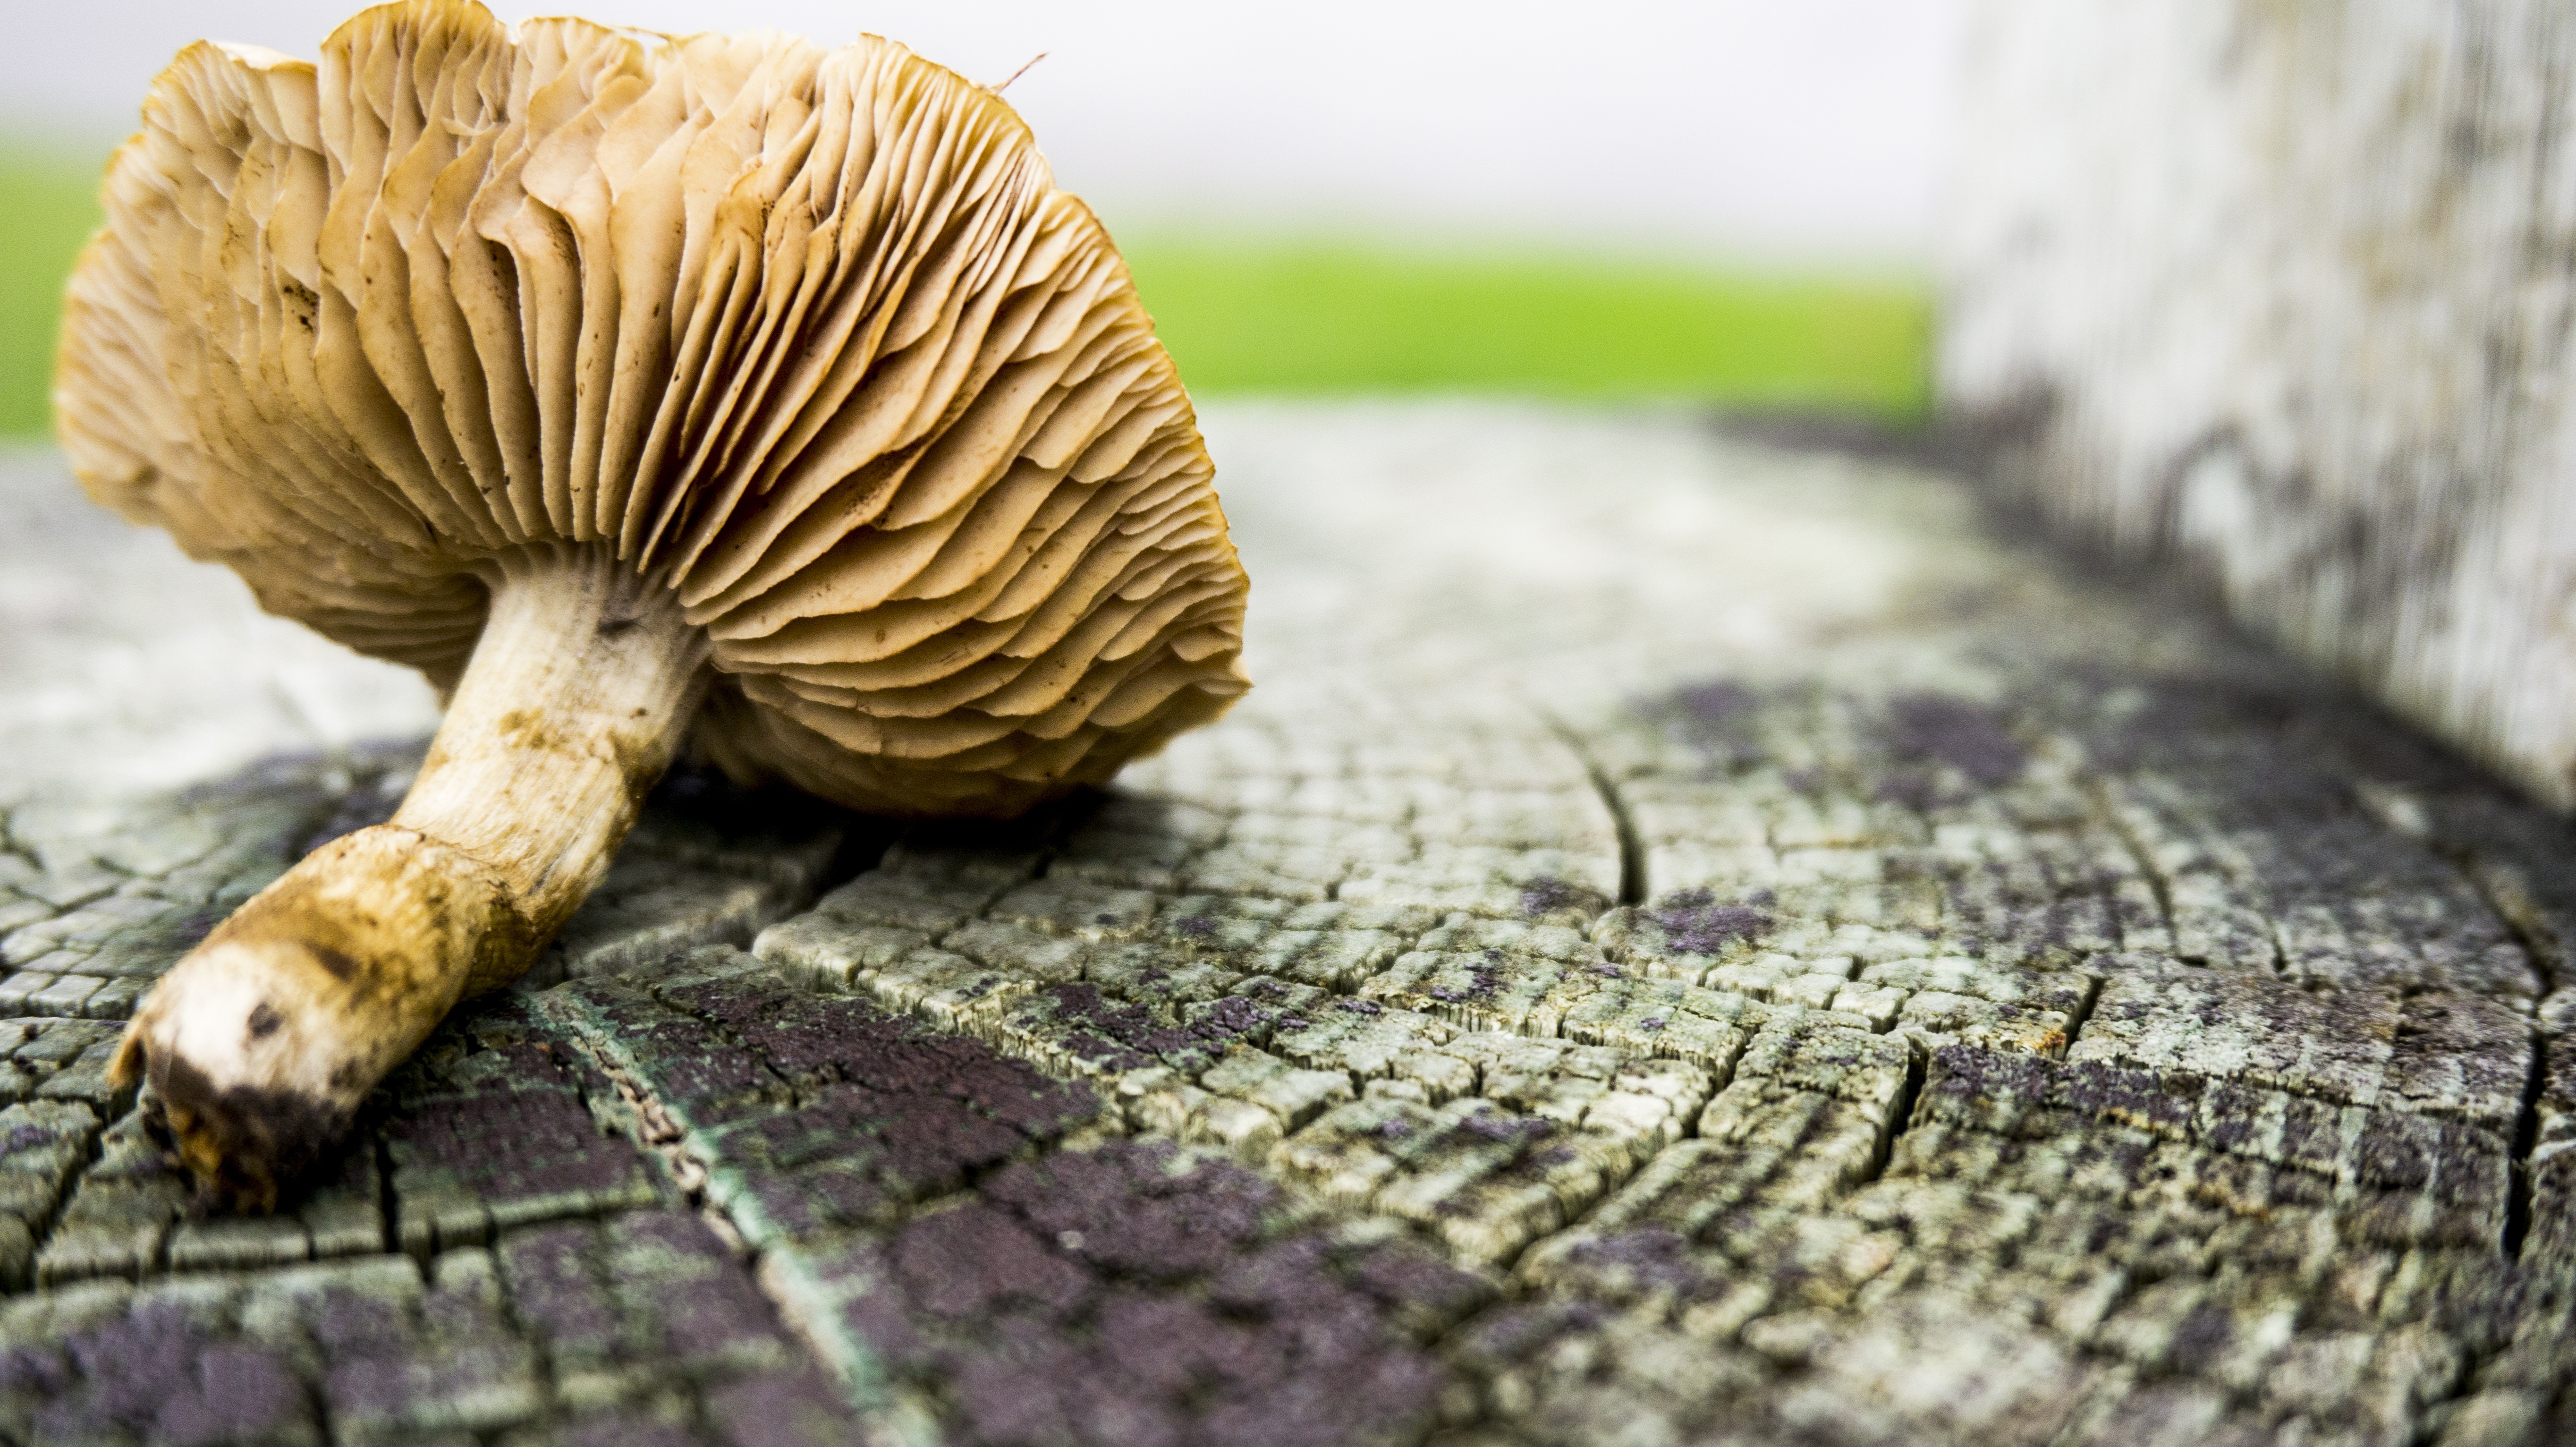
tree, nature, forest, growth, plant, wood, photography, summer, food, spring, ingredient, biology, grow, natural, park, brown, mushroom, healthy, fauna, freshness, close up, fungus, outside, nutrition, fungi, wooden, seasonal, different, raw, scene, macro photography, oyster mushroom, edible mushroom